St. David's Road Depot

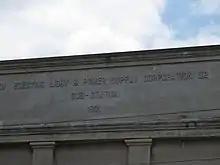
Words on the entablature

The entablature displays the words " THE ELECTRIC LIGHT & POWER SUPPLY CORPORATION LTD, SUB-STATION, 1931". Historical period: 1926-1950